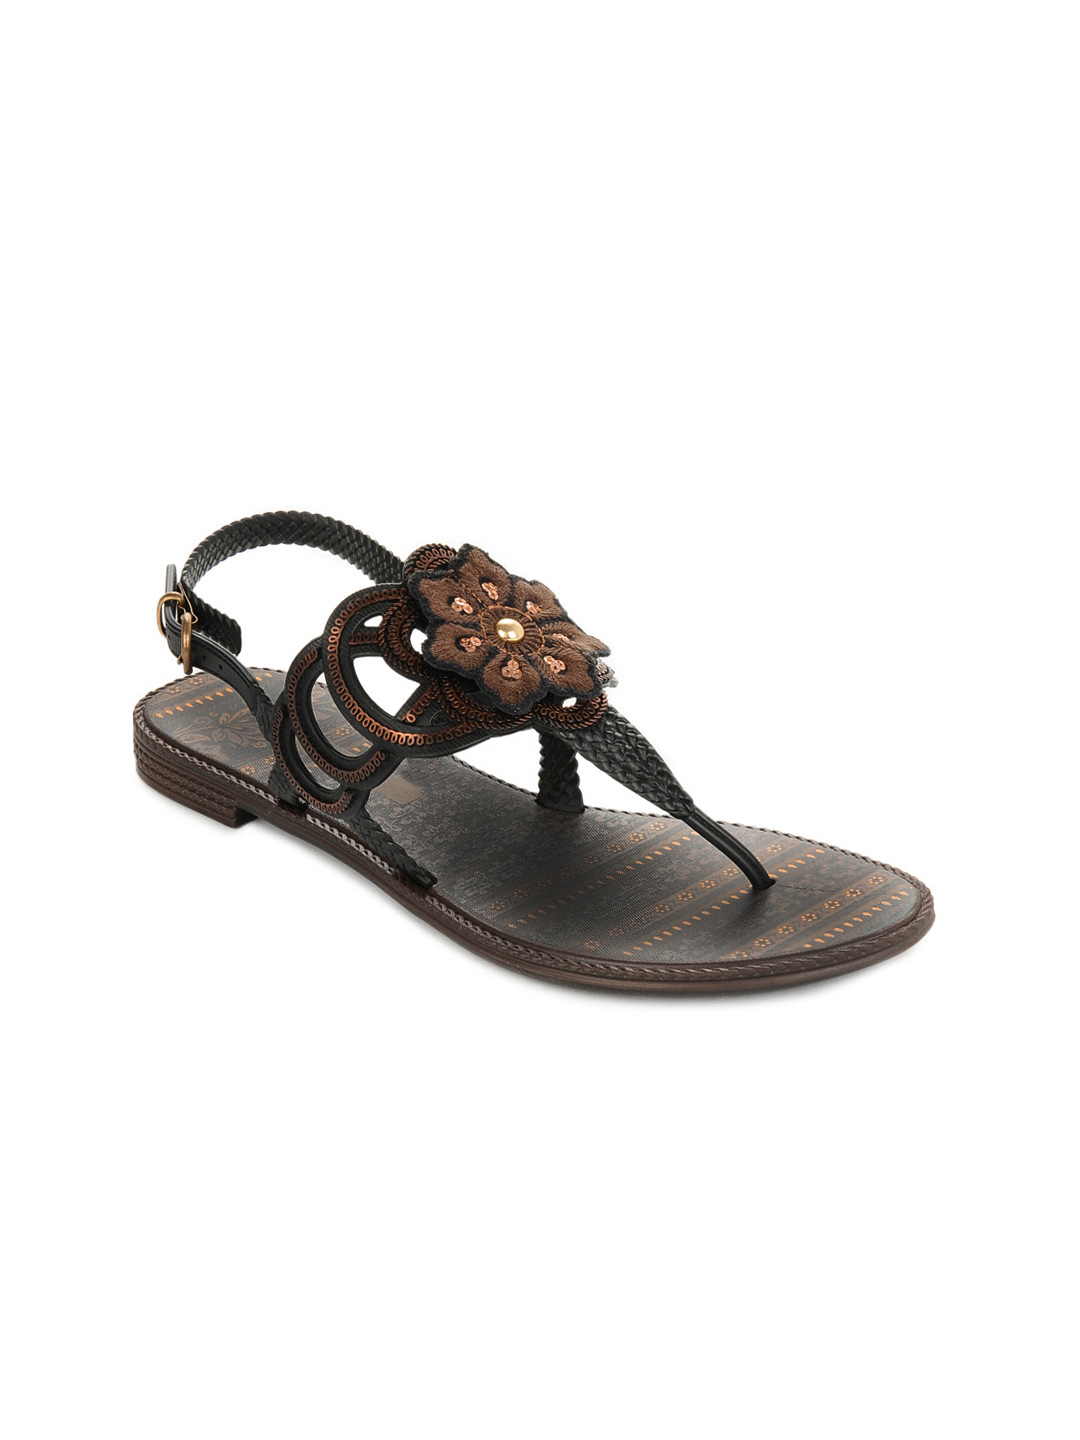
Grendha Women Jola Cigana Black Sandals
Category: Footwear / Shoes / Flats
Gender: Women
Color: Black
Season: Winter 2012
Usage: Casual